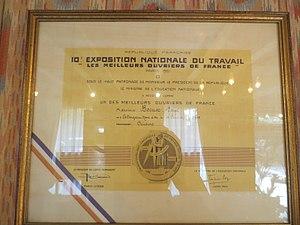
Diplôme de Meilleur Ouvrier de France de Paul Bocuse, en 1961, à L’Auberge du Pont de Collonges
L'Institut Paul Bocuse est une école hôtelière internationale de management, des métiers de l'hôtellerie, de la restauration gastronomique, et des arts culinaires, d'Écully dans le Grand Lyon. Il tire son nom du chef cuisinier lyonnais Paul Bocuse qui l'a cofondé en 1990 avec Gérard Pélisson
Paul Bocuse, né le 11 février 1926 et mort le 20 janvier 2018 dans son Auberge du Pont de Collonges, à Collonges-au-Mont-d'Or, près de Lyon, est un chef cuisinier français.